Arizona Biltmore Hotel

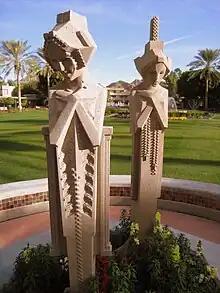
Replicas of the Midway Gardens "Sprites" at the Arizona Biltmore

Warren McArthur, Jr., and brother Charles McArthur along with John McEntee Bowman, the entrepreneur behind the Biltmore Hotel chain, constructed the Arizona Biltmore.